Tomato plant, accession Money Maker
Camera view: bottom (45 deg); turntable rotation: 300 degrees
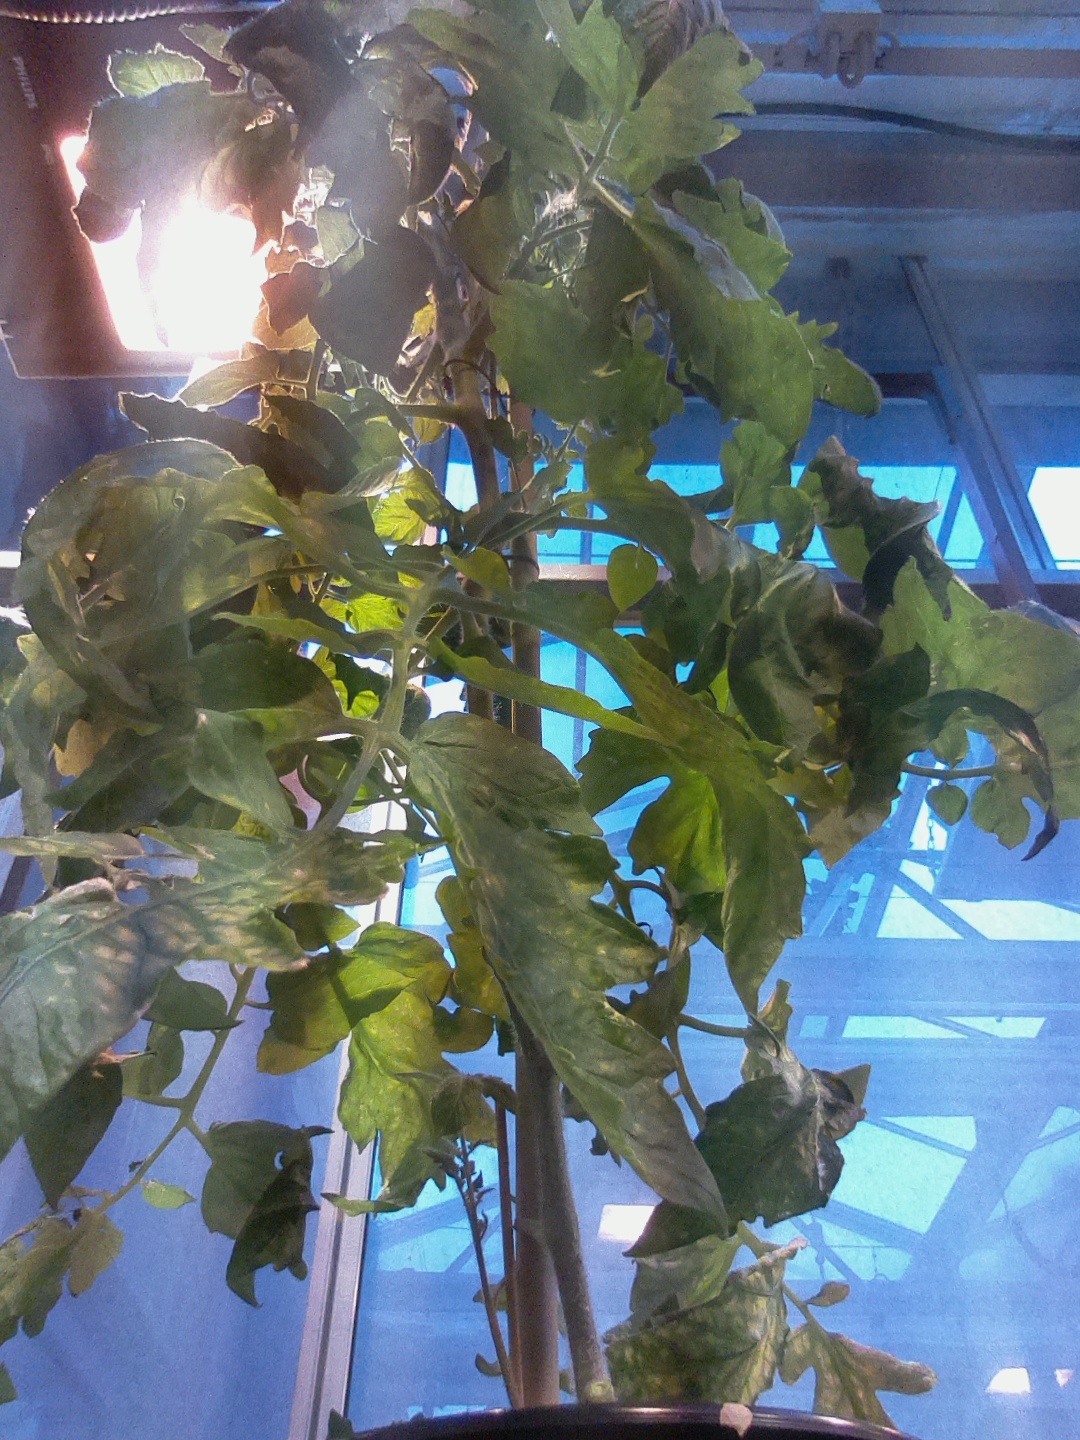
BBCH growth stage 72: 20%-30% of final fruit size